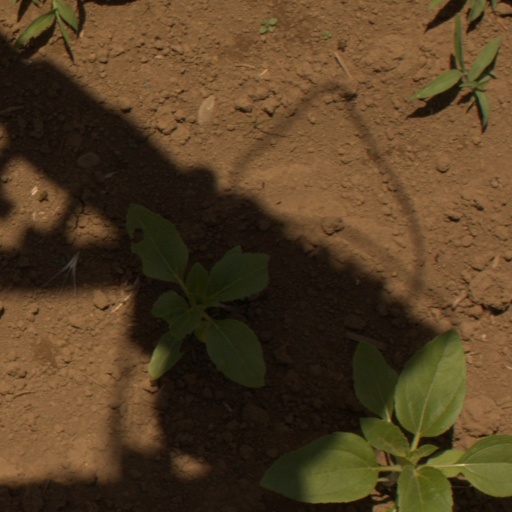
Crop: Jerusalem artichoke